Osmond Fraenkel

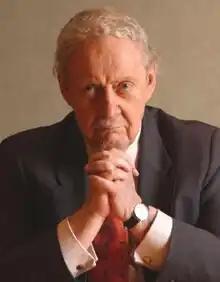
Fraenkel argued his last major case, "United States v. Richardson", against Solicitor General Robert H. Bork.

In "United States v. Richardson", Fraenkel argued against Solicitor General Robert H. Bork.